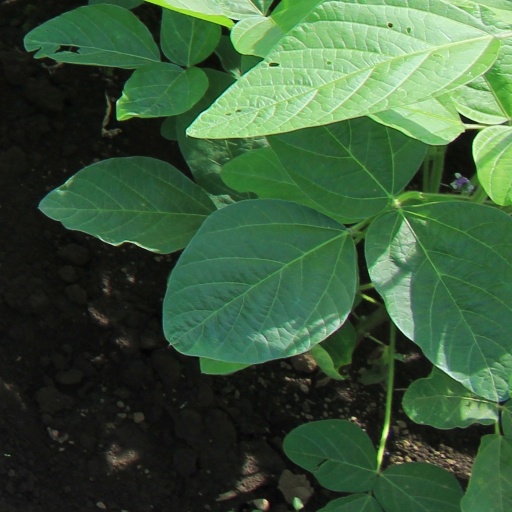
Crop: soybean